Sir George Savile, 7th Baronet

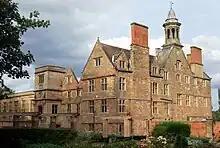
Rufford Abbey

Savile was the son of Rev. John Savile, rector of Thornhill, Yorkshire, and his second wife Barbara Jenison, daughter of Thomas Jenison of Newcastle. He was admitted at Middle Temple in 1691 and matriculated at Christ Church, Oxford, in 1696. He succeeded a first cousin of his father, Sir John Savile, 6th Baronet, in 1704, inheriting Rufford Abbey. He had two sisters: Ann and Gertrude.